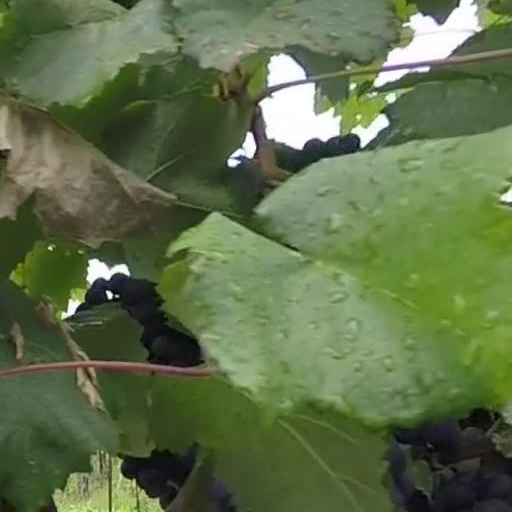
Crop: grape